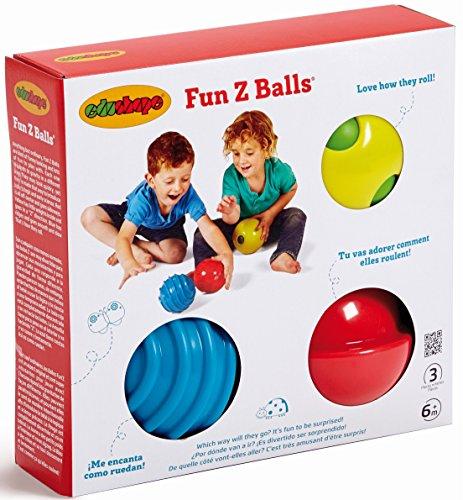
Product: Edushape Fun Z Balls, 3 Piece
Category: Toys & Games | Baby & Toddler Toys | Balls
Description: Contains 3 balls; Recommended for ages 6 months and up; Edushape products are made with BPA and phthalate free plastic.
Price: $22.99